Babasaheb Bhimrao Ambedkar University

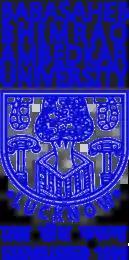
Seal of the university

Babasaheb Bhimrao Ambedkar University (informally known as BBAU) is a Central University situated in Lucknow, Uttar Pradesh. The university is named after B. R. Ambedkar, social reformer, polymath and the architect of the Indian Constitution. The university was established on 10 January 1996. The university has a satellite campus at Amethi too, which was established in 2016.